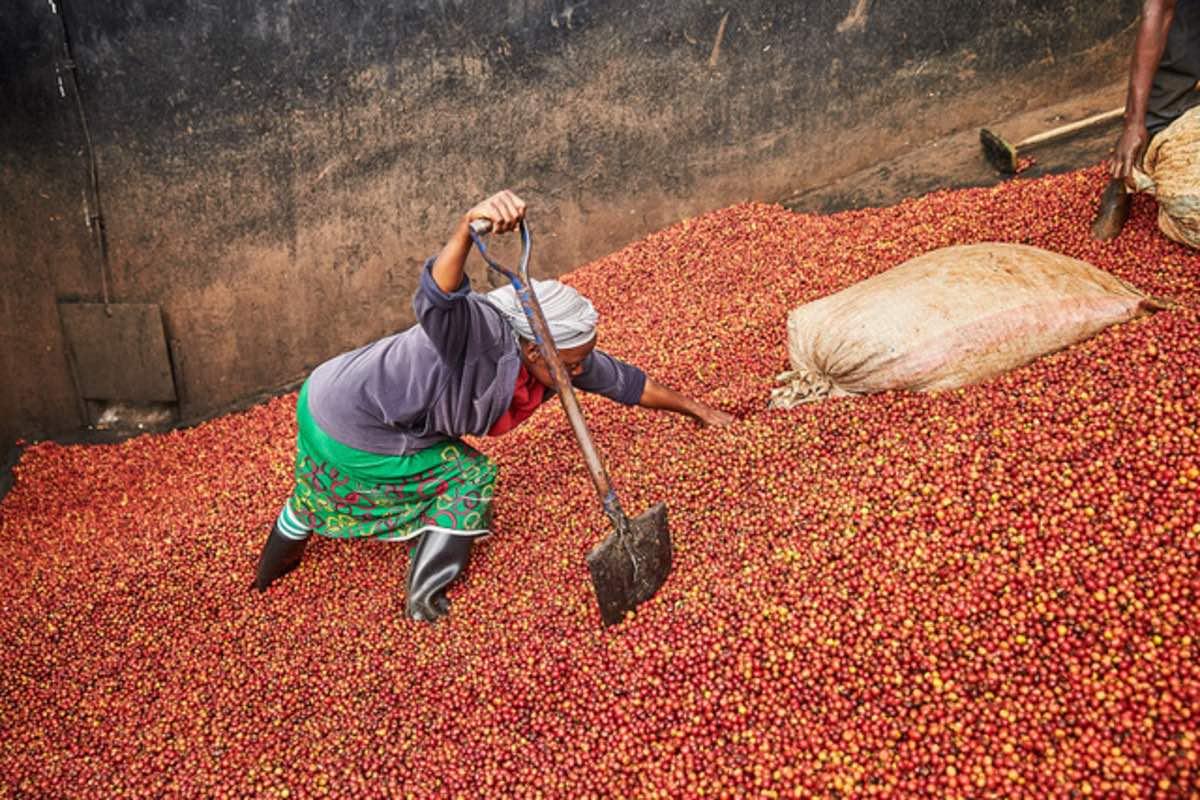
Mama mmoja aliyevalia buti nyeusi huku amefunga kilemba kichwani akiwa kwenye chumba ambacho kilichowekwa kahawa zilizovunwa kwa ajili ya kwenda kupelekwa mashineni na kwenda kuandaliwa na kwenda kuuzwa sokoni.